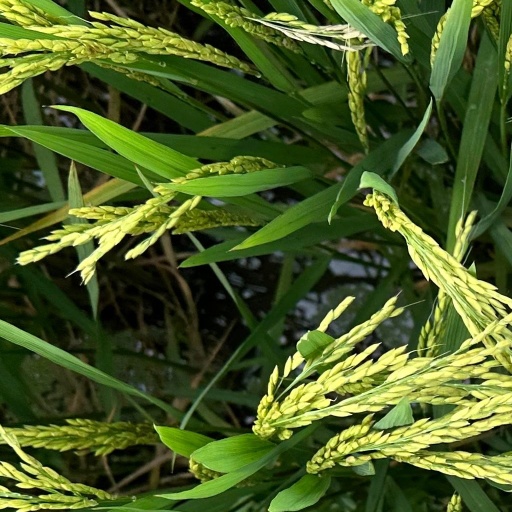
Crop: rice